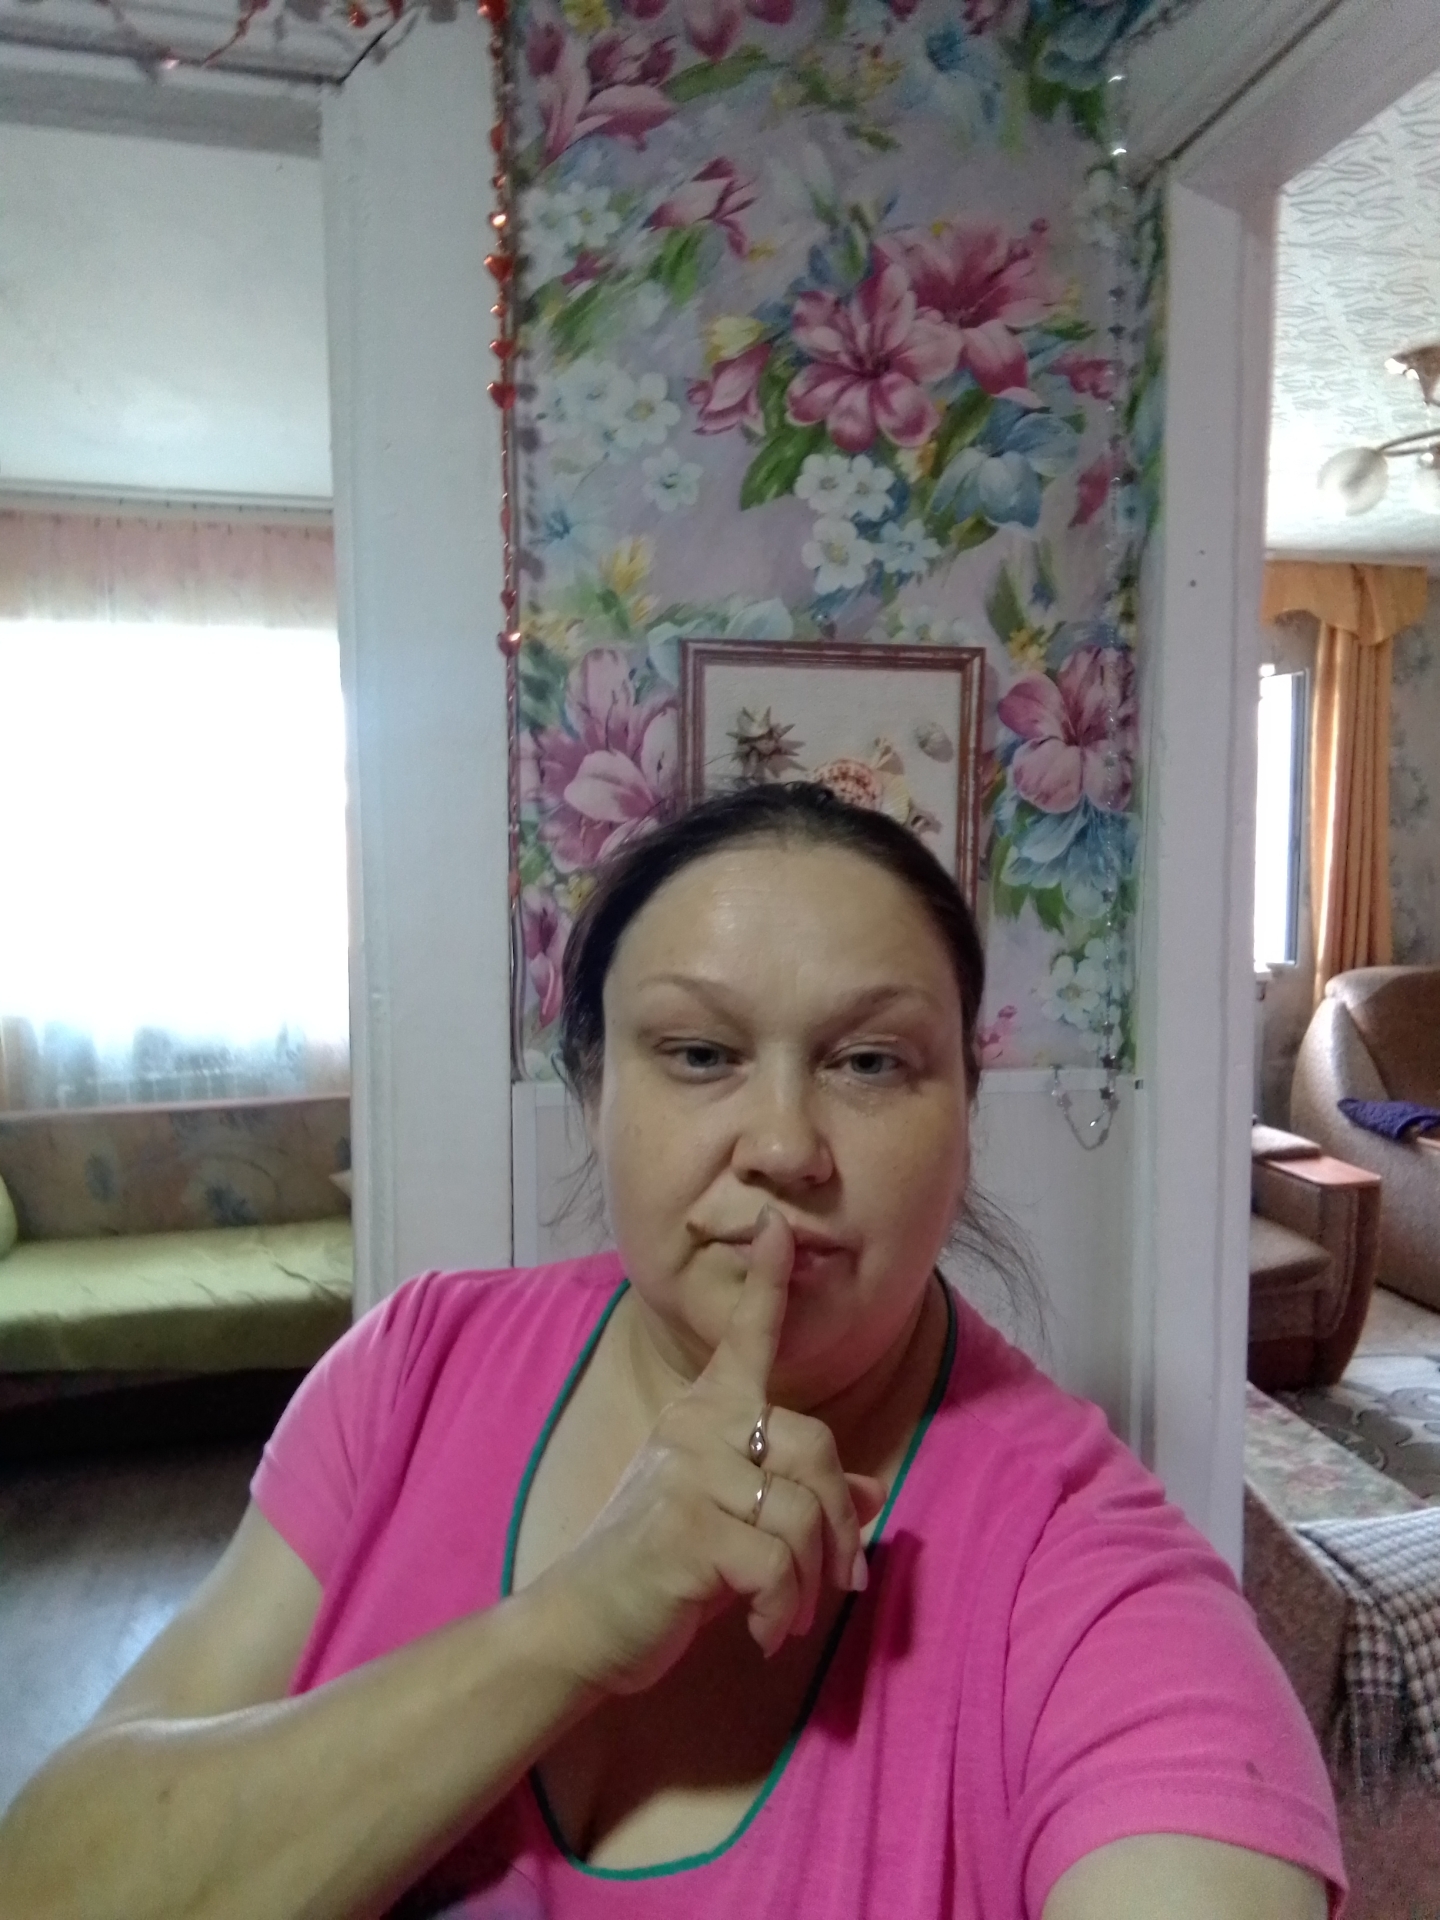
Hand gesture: mute